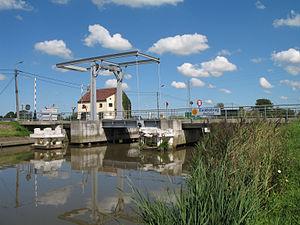
Le Pont de la Knocke sur l'Yser à Houthulst (Flandre Occidentale, Belgique)